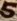
Number: 5